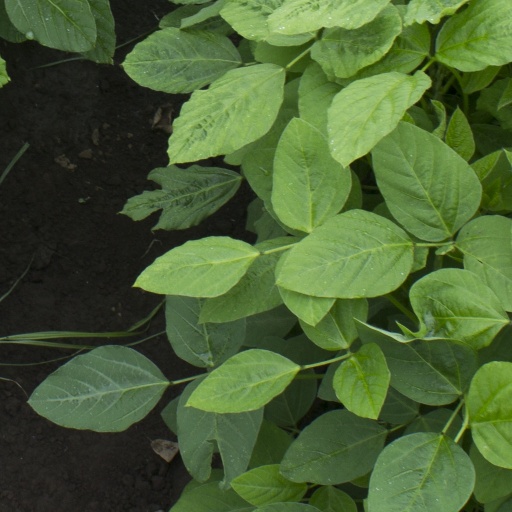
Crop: soybean